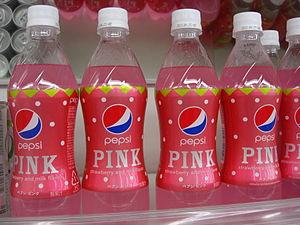
Pepsi, anciennement Pepsi-Cola, est une boisson gazeuse, créée à New Bern, État de Caroline du Nord, États-Unis. Elle est commercialisée par la société PepsiCo.